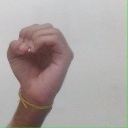
अक्षर: ऊ